Pius Walder

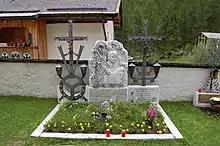
Walder family grave in Kalkstein

The forester Johann Bergmann said that he had heard shots on 8 September and alerted his colleagues Schett and Schaller. They spotted Walder more than away. They called to him and when he tried to run away, Schett shot him in the back of his head. However, Walder's gun had not been used that day. Walder's brother assumed that the hunters had killed him on purpose. Walder's gravestone and the death notice refer to his death as murder. The gravestone bears the claim: "Ich wurde am 8. September 1982 in Kalkstein von zwei Jägern aus der Nachbarschaft kaltblütig und gezielt beschossen und vom 8. Schuss tödlich in den Hinterkopf getroffen" (On 8 September 1982 I was shot in Kalkstein by two hunters from the neighborhood, in cold blood and deliberately, and the 8th shot hit the back of my head with deadly force). In 2012 one of the Walder brothers disturbed the burial of Schett 30 years later with loud accusations of murder.